Boeing EC-135

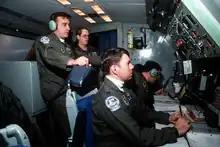
Strategic Air Command Personnel on-board the EC-135 Looking Glass

Officially known as "Operation Looking Glass", at least 11 EC-135C command post aircraft were provided to the Commander in Chief, Strategic Air Command (CINCSAC), and were based at various locations throughout the United States and worldwide. Operations began in 1961 with the 34th Air Refueling Squadron at Offutt Air Force Base (Nebraska), initially using EC-135As (converted from KC-135As) until the dedicated EC-135Cs entered service in 1964. Originally built as KC-135Bs, they were re-designated as EC-135Cs from 1 January 1965. Other Offutt-based units included the 38th Strategic Reconnaissance Squadron (1966–1970), the 2d Airborne Command and Control Squadron (1970–1994), and the 7th Airborne Command and Control Squadron (1994–1998). Other units operating the Looking Glass mission included the following: